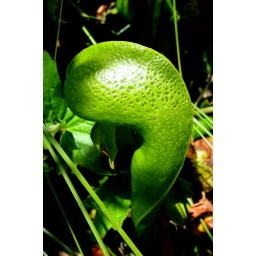
this plant eats bugs and flies that go in the tennis ball sized bulb and get trapped inside